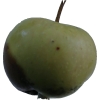
Label: Apple 12